Irving, Texas

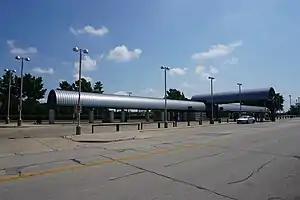
Downtown Irving/Heritage Crossing station in Irving

Several highways transverse Irving. The Airport Freeway, SH 183, runs east–west in the city center, while LBJ Freeway or I-635 crosses the city's northern edge in the same direction. John Carpenter Freeway, SH 114, and the President George Bush Turnpike create an X running northwest-to-southeast and southwest-to-northeast respectively. The Las Colinas area is centered near the intersection of 114 and the Bush turnpike.